Sakthikulangara

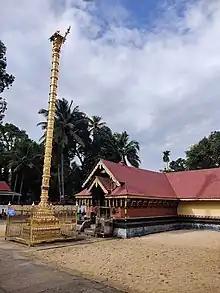

St. John de Britto’s Church, Sakthikulangara, was established in the year 1878 by Rt. Rev. Ildaphonsa Borgna Vicar Apostolic.